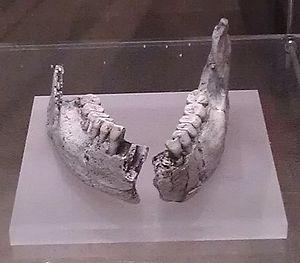
Homo ergaster, ou « l'homme artisan », du latin ergaster, est une espèce éteinte du genre Homo, apparue en Afrique il y a environ 1,9 million d'années. La plupart des fossiles aujourd'hui attribués à ce taxon étaient anciennement attribués à Homo erectus.
Cette liste de fossiles d'hominidés présente un certain nombre de fossiles d'hominines selon un classement chronologique. Il existe des milliers de fossiles, dont beaucoup sont fragmentaires et ne consistent qu'en de simples dents ou fragments d'os isolés. Cette liste ne se veut pas exhaustive, mais présente les principaux spécimens découverts. La plupart de ces fossiles se situent sur des branches ou des rameaux distincts de la branche hypothétique menant à Homo sapiens.